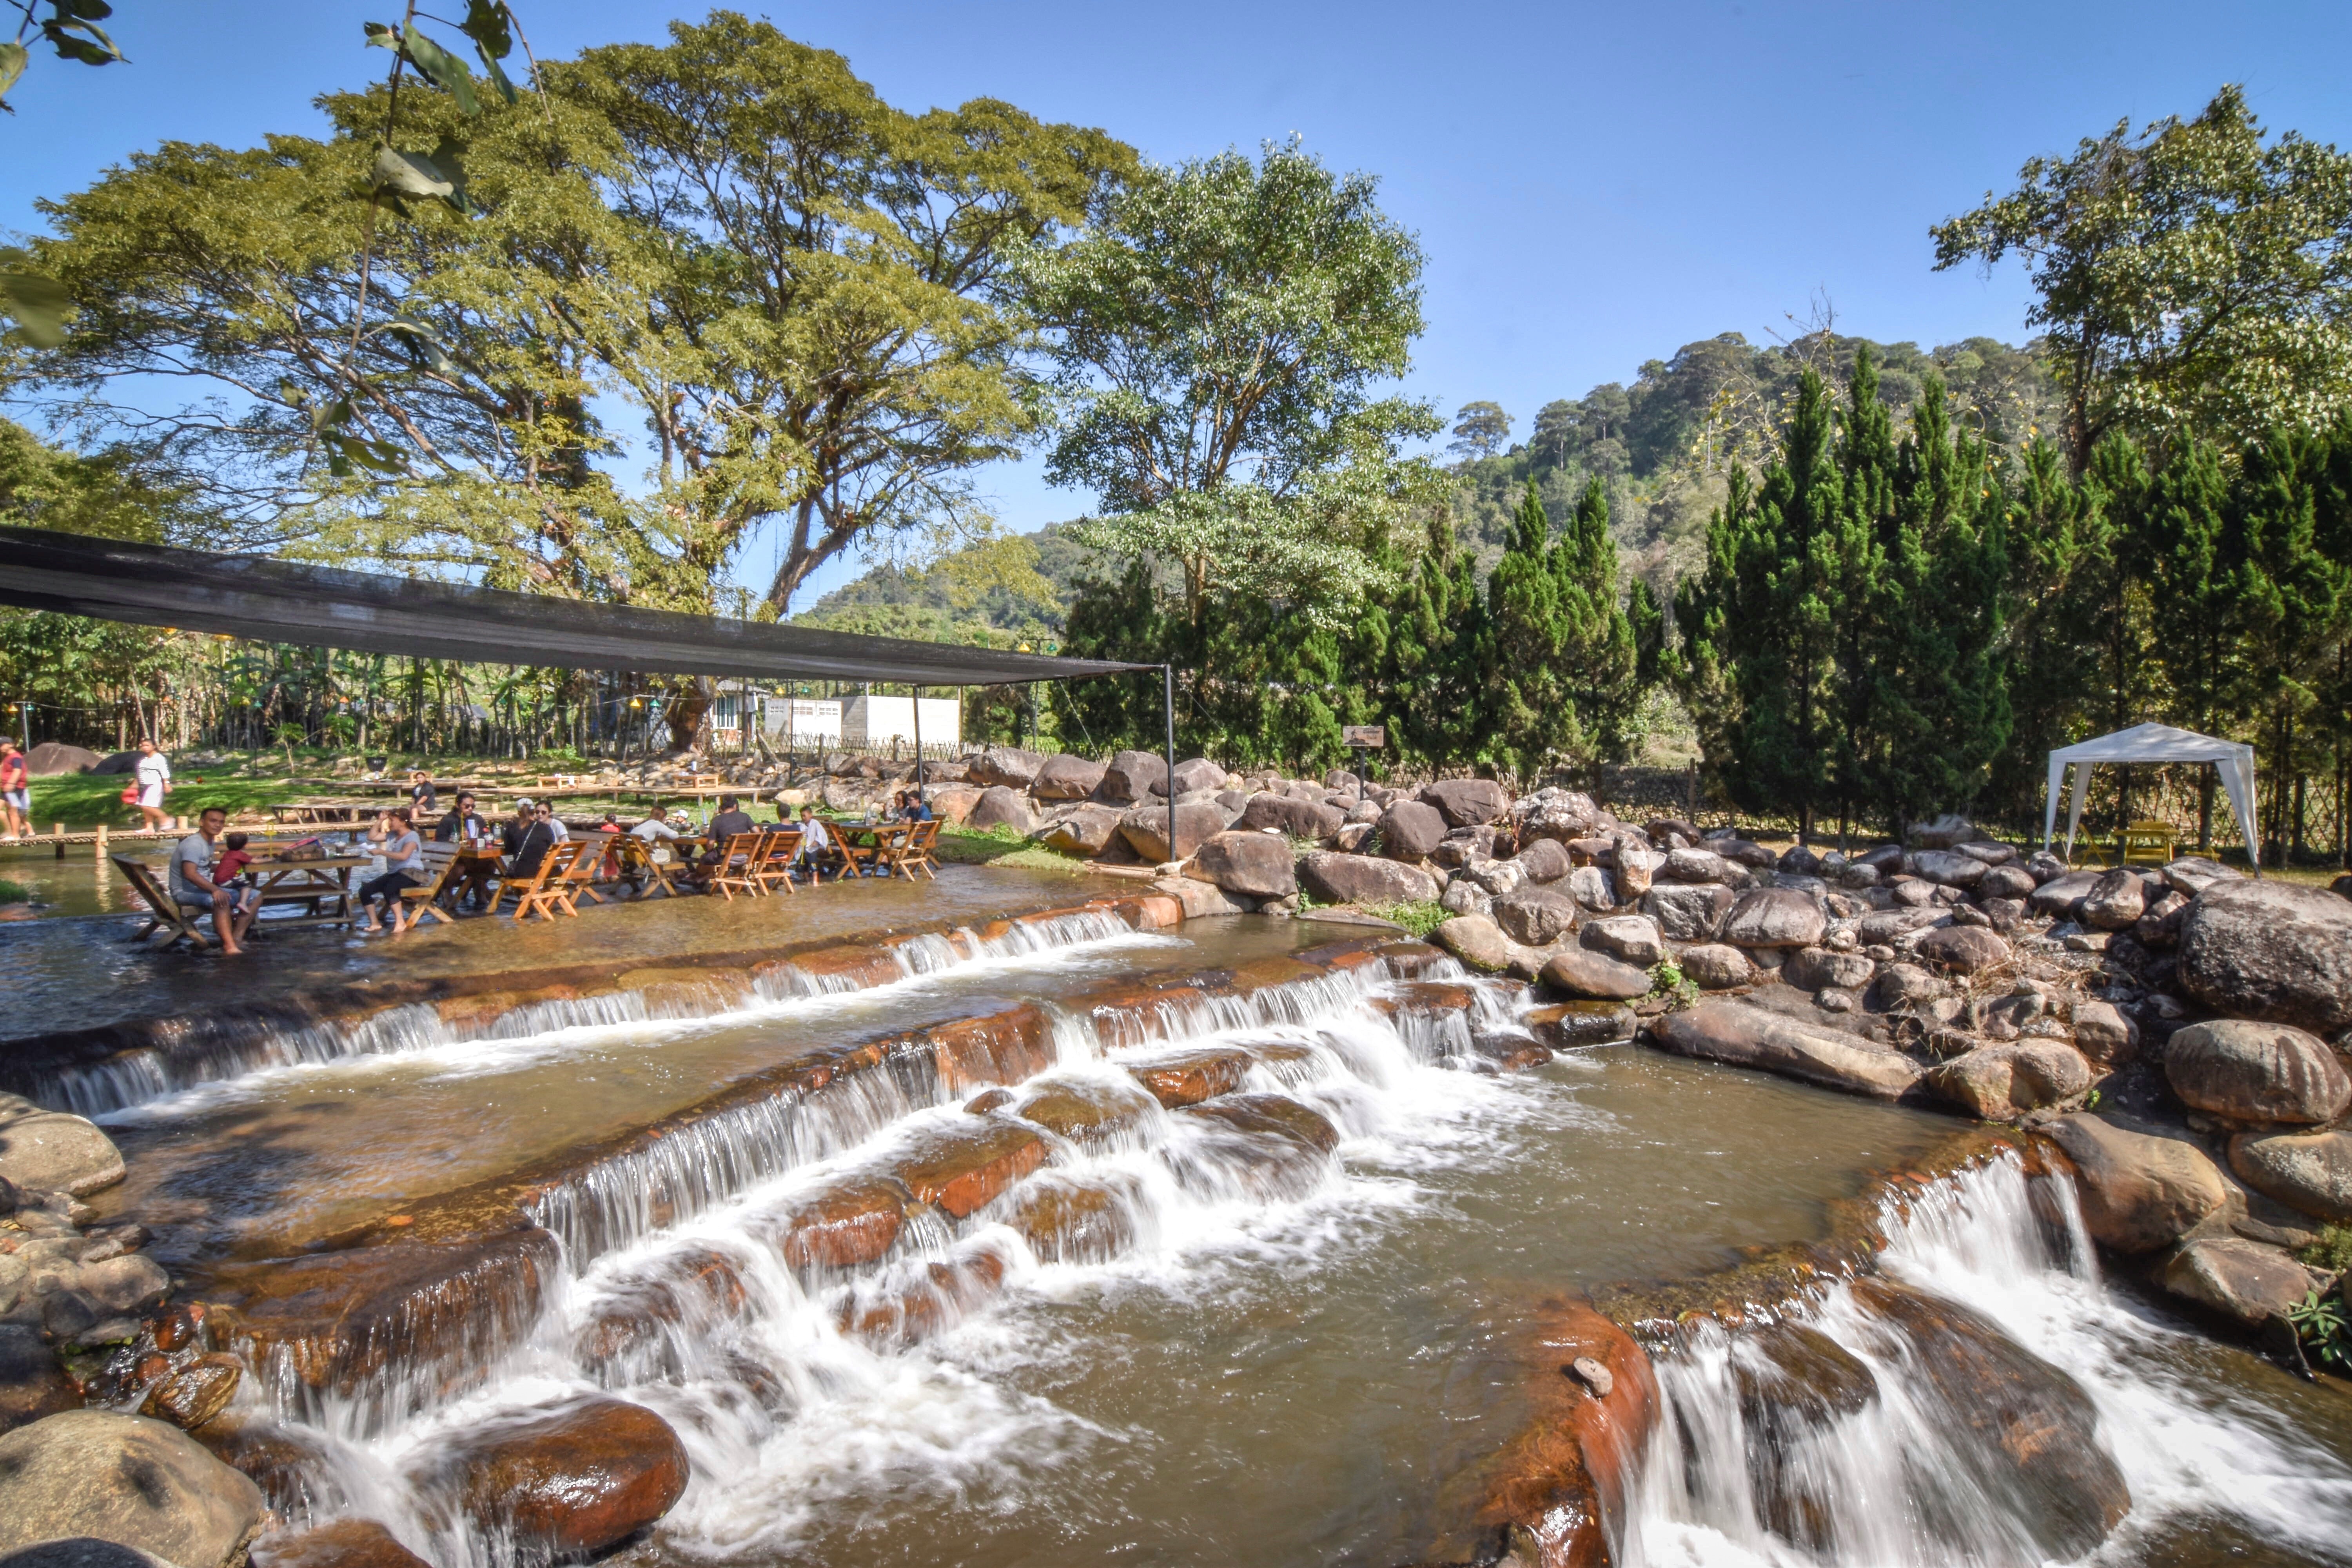
tree, water, nature, outdoor, waterfall, sky, river, summer, vacation, stream, tourism, thailand, body of water, tour, mountains, water feature